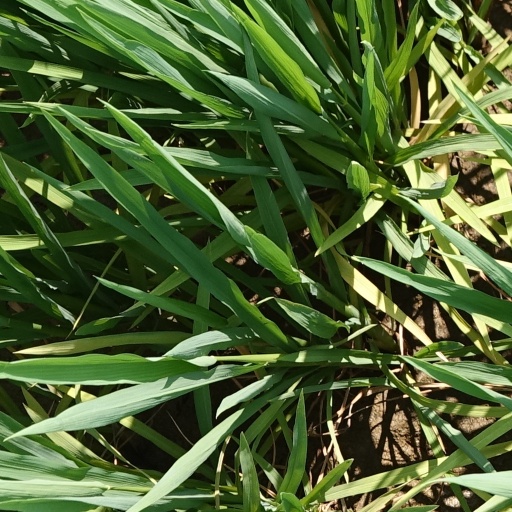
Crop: rice